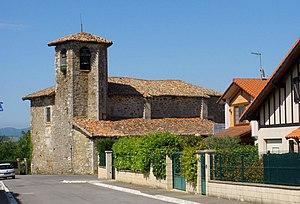
Egileta est une commune ou contrée de la municipalité d'Alegría-Dulantzi dans la province d'Alava dans la Communauté autonome basque.